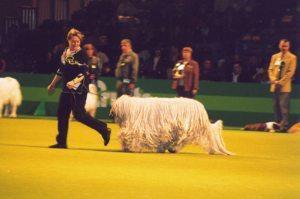
komondor